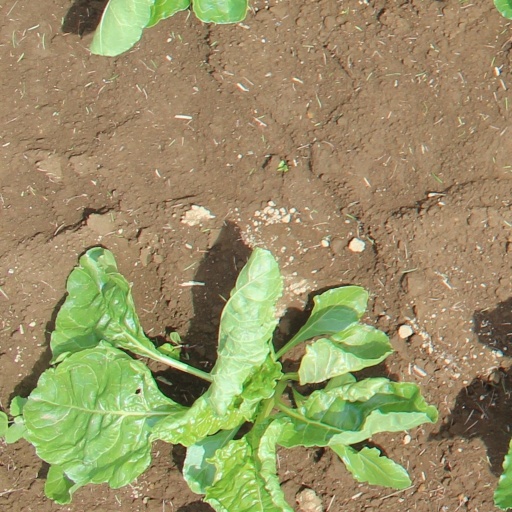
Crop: sugar beet